69th Siege Battery, Royal Garrison Artillery

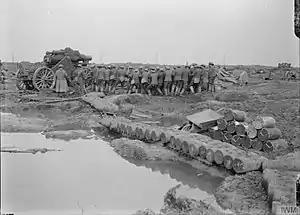
Positioning a 9.2-inch howitzer and its ammunition in the mud of the Western Front, 1917.

On 25 November 1917, the 69th Siege Battery returned to Marœuil, joining the 83rd HAG under the First Army. The guns shared a position at Maison de la Côte ('X2') on the Arras–Bailleul road with a section of 8-inch howitzers from the 135th Siege Battery. By then, HAG allocations were becoming more fixed, and on 1 January 1918, they were converted into permanent RGA brigades. For the rest of the war, the battery was part of the 83rd (Mixed) Brigade, RGA, along with one or two heavy batteries (60-pounders), two 6-inch howitzer batteries, and one battery of 8-inch howitzers. The 83rd Brigade's role was counter-battery (CB) work on XIII Corps' front, and with its excellent observation from Vimy Ridge, its batteries were able to carry out some effective shoots against hostile batteries around Crest Wood. During February and March, German retaliatory fire on Bailleul was heavy, especially with mustard gas shells, which caused numerous casualties. The 69th Siege Battery was rearmed with 9.2-inch Mark II howitzers and made up to a strength of six guns when a section from the 504th Siege Battery arrived from England and joined on 16 March 1918.